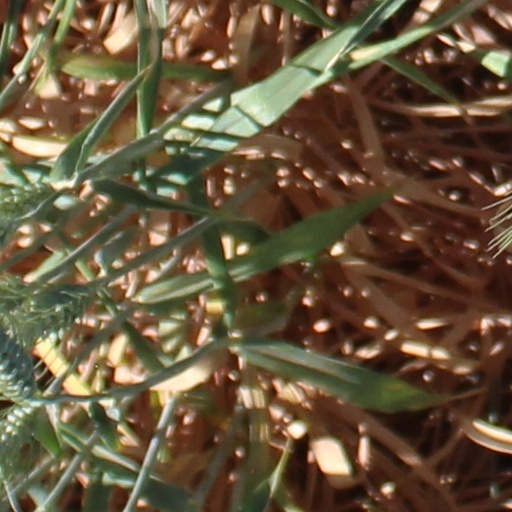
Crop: wheat